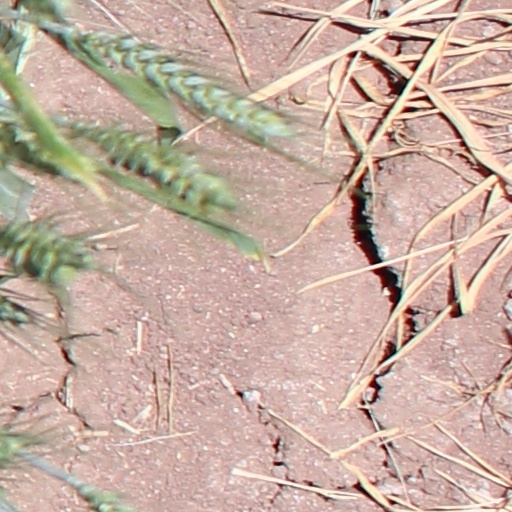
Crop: wheat